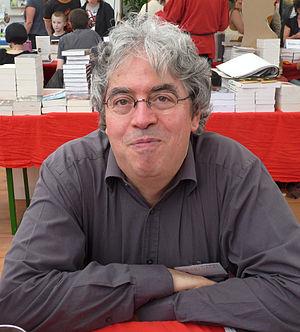
L'écrivain français Jean-Claude Dunyach (Imaginales 2010, Epinal, France)
Jean-Claude Dunyach, né le 17 juillet 1957 à Toulouse, est un auteur français de science-fiction.